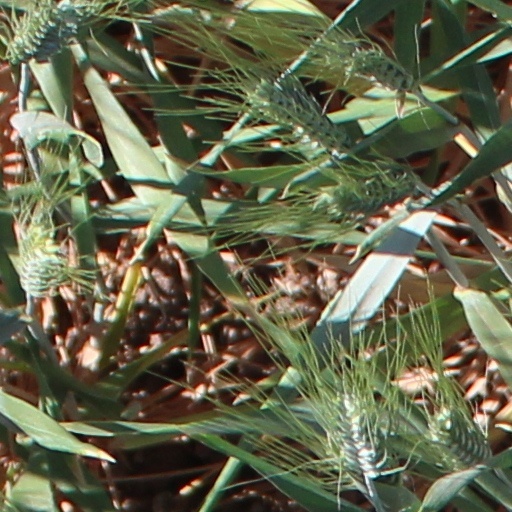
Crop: wheat